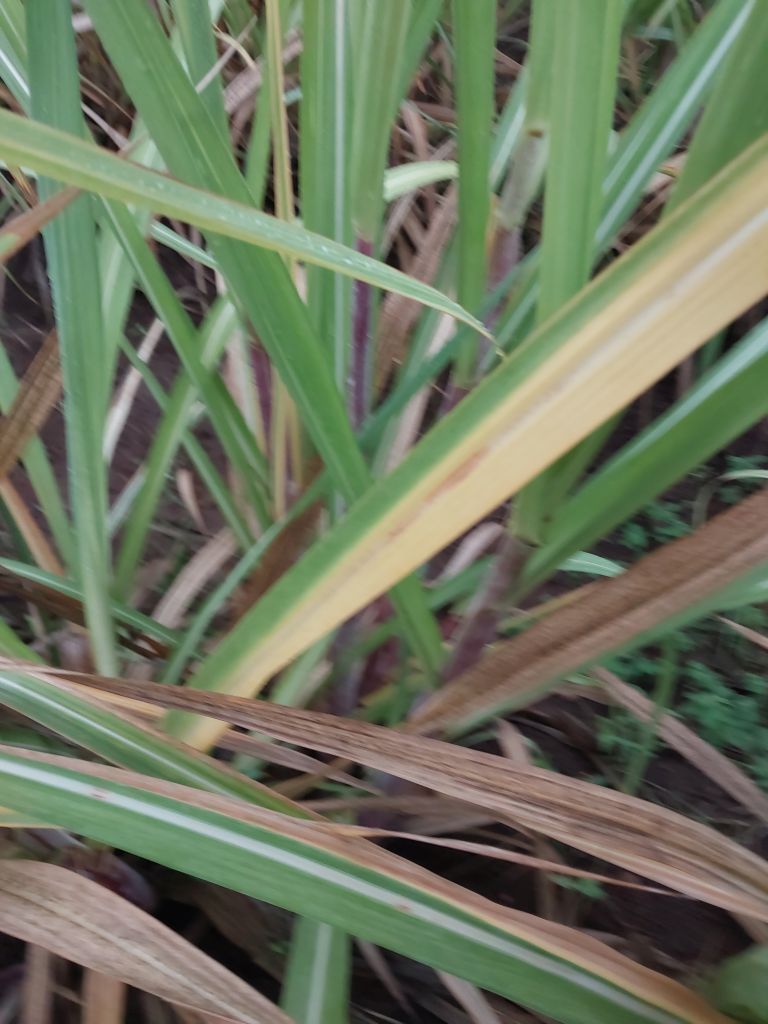
Label: Yellow Leaf